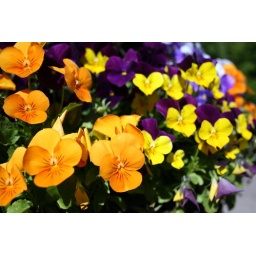
A bed of flowers on the pavement outside the Kadriorg Palace grounds in Tallinn.